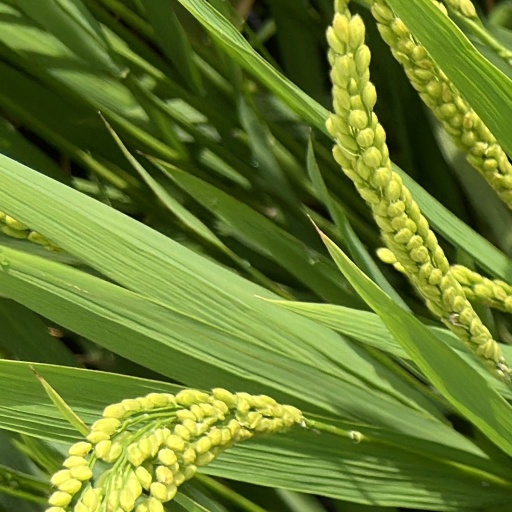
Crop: rice